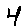
Label: 4